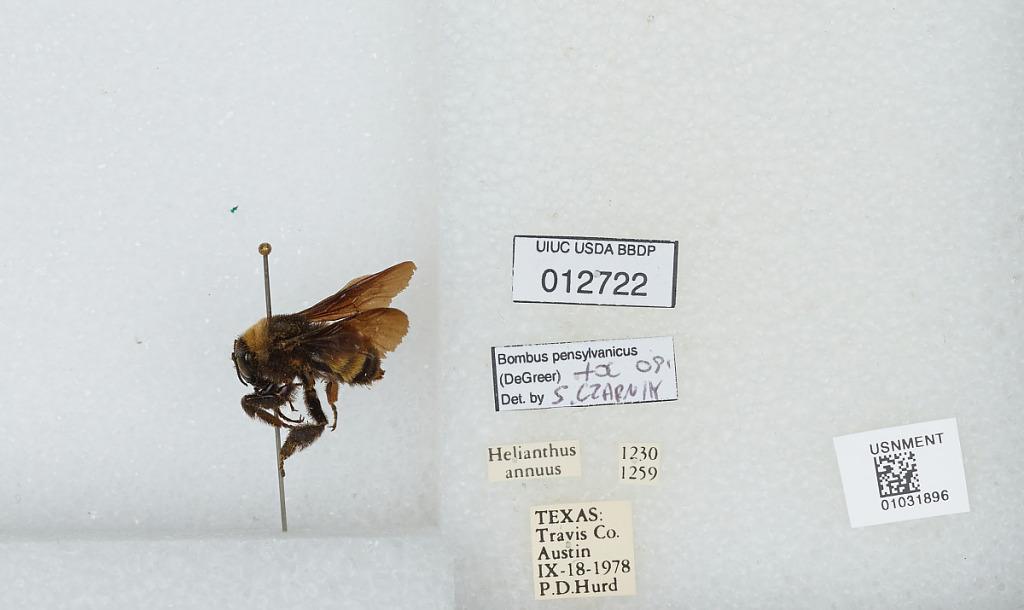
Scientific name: Bombus (Fervidobombus) pensylvanicus pensylvanicus (De Geer)
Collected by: P. Hurd
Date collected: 1978-9-18
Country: United States
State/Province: Texas
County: Travis
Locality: Austin